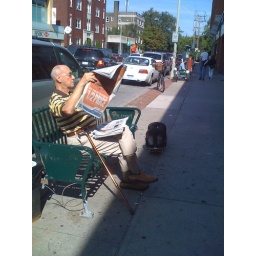
Civility in the 'hood (or cat in a bag on a skateboard)